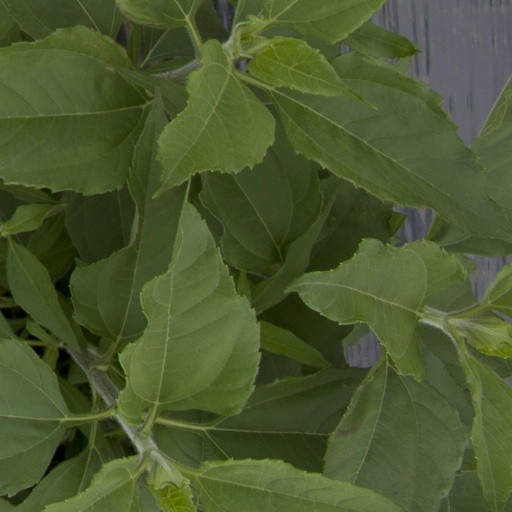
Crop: Jerusalem artichoke